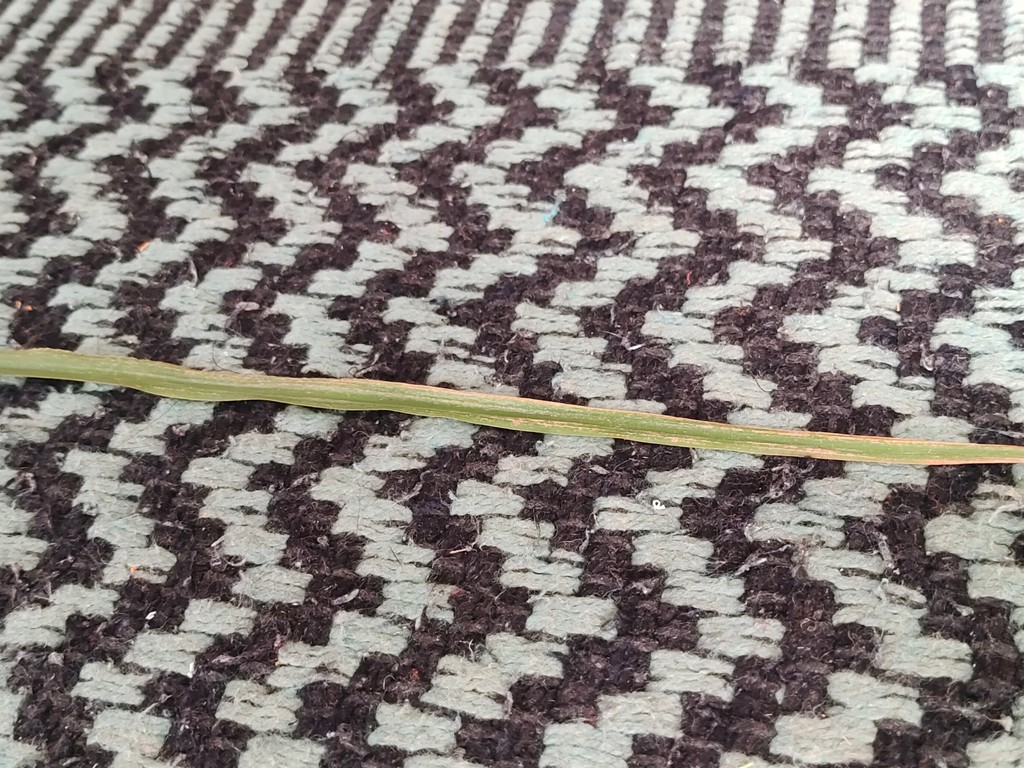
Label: Unhealthy